Nemesis (South Korean band)

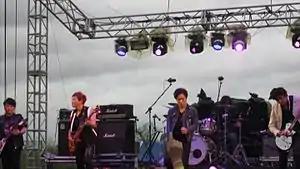
Nemesis, 2016 Busan International Rock Festival

Nemesis is a South Korean rock band formed in May 1997. They reestablished with lead vocals Noh seung ho. and They released their debut album "La Rose de Versailles" in 2005. The band consists of Noh Seung ho (lead vocals), Ha Se bin (lead guitar, piano), Jeon Gui seung (guitar, backing vocals), Choi Sung woo (bass), Jung Eui seok (drums). The music can be categorised as Postmodern music.